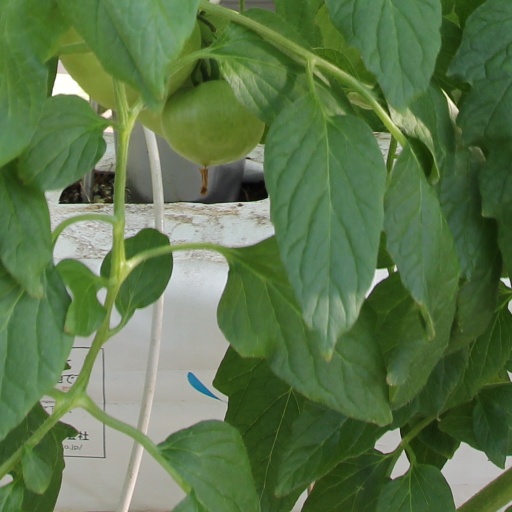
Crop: tomato